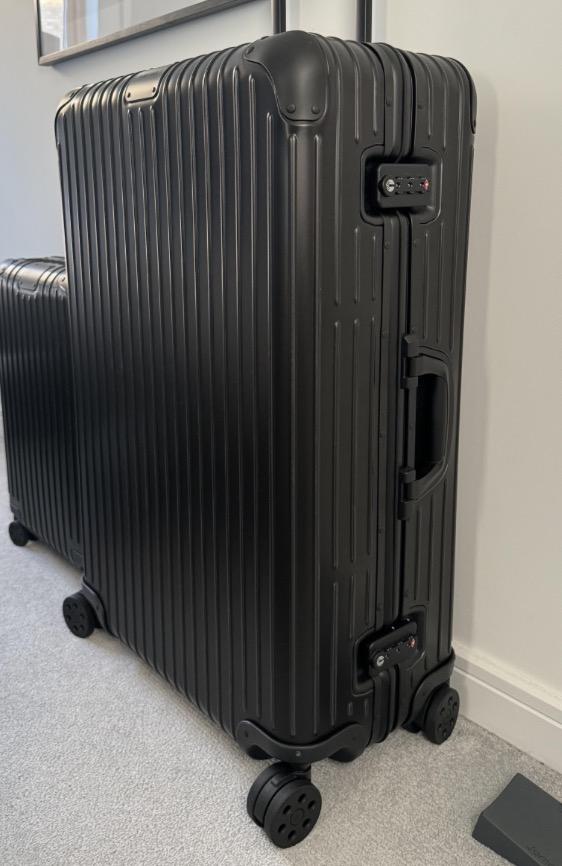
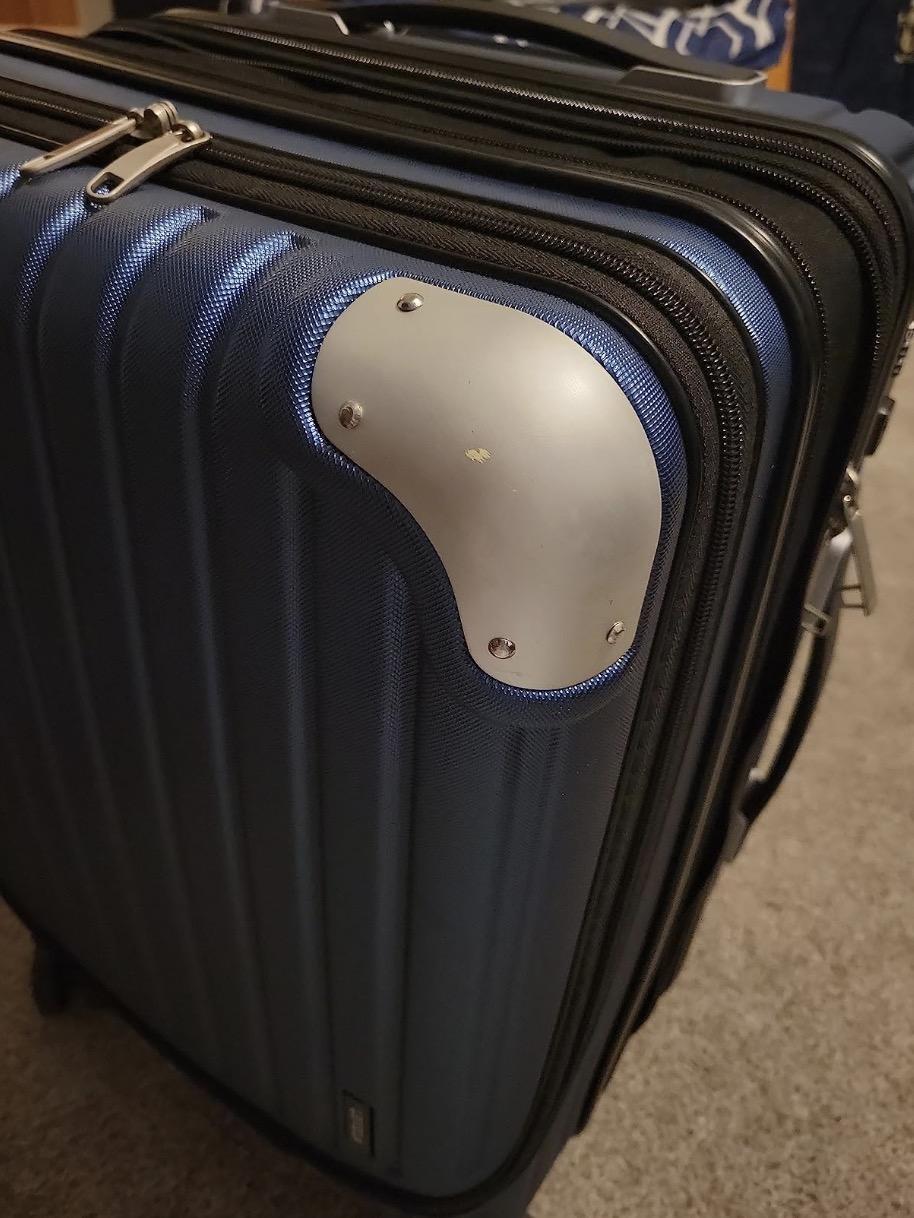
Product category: items_tea
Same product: no